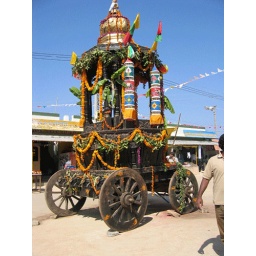
A colorful chariot.. standing in front of the temple gate !!